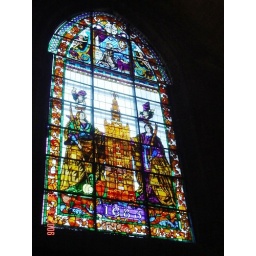
One of many lovely stained glass windows all around